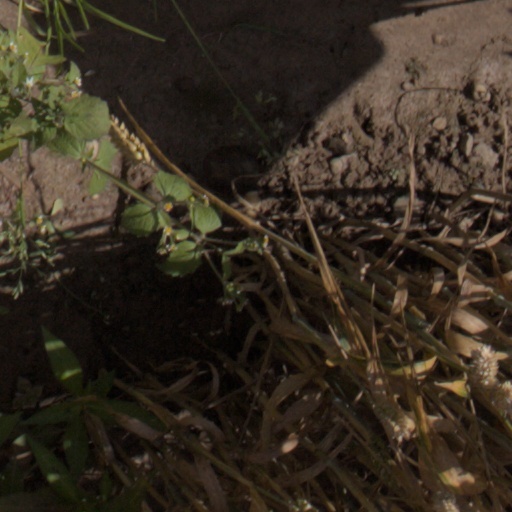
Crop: wheat